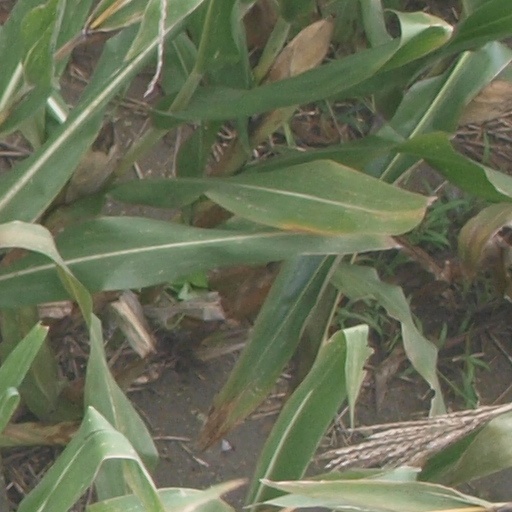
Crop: maize; corn